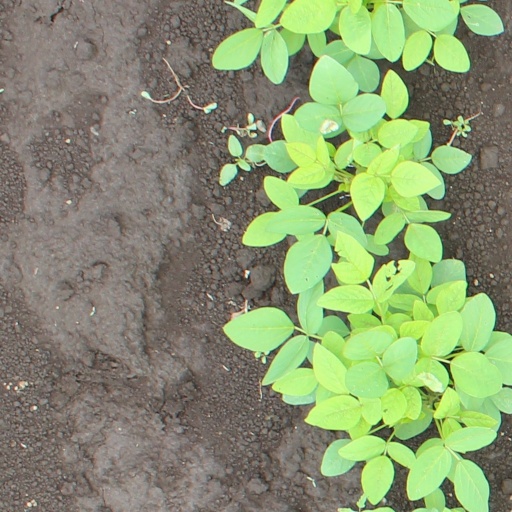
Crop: soybean